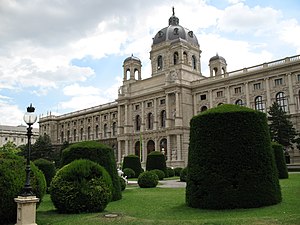
Kunsthistorisk Museum Wien
Kunsthistorisk Museum Wien
Kunsthistorisk Museum Wien i Østrigs hovedstad er et af verdens førende kunsthistoriske museer. Museer ligger centralt på Ringstraße overfor Naturhistorisk Museum Wien.